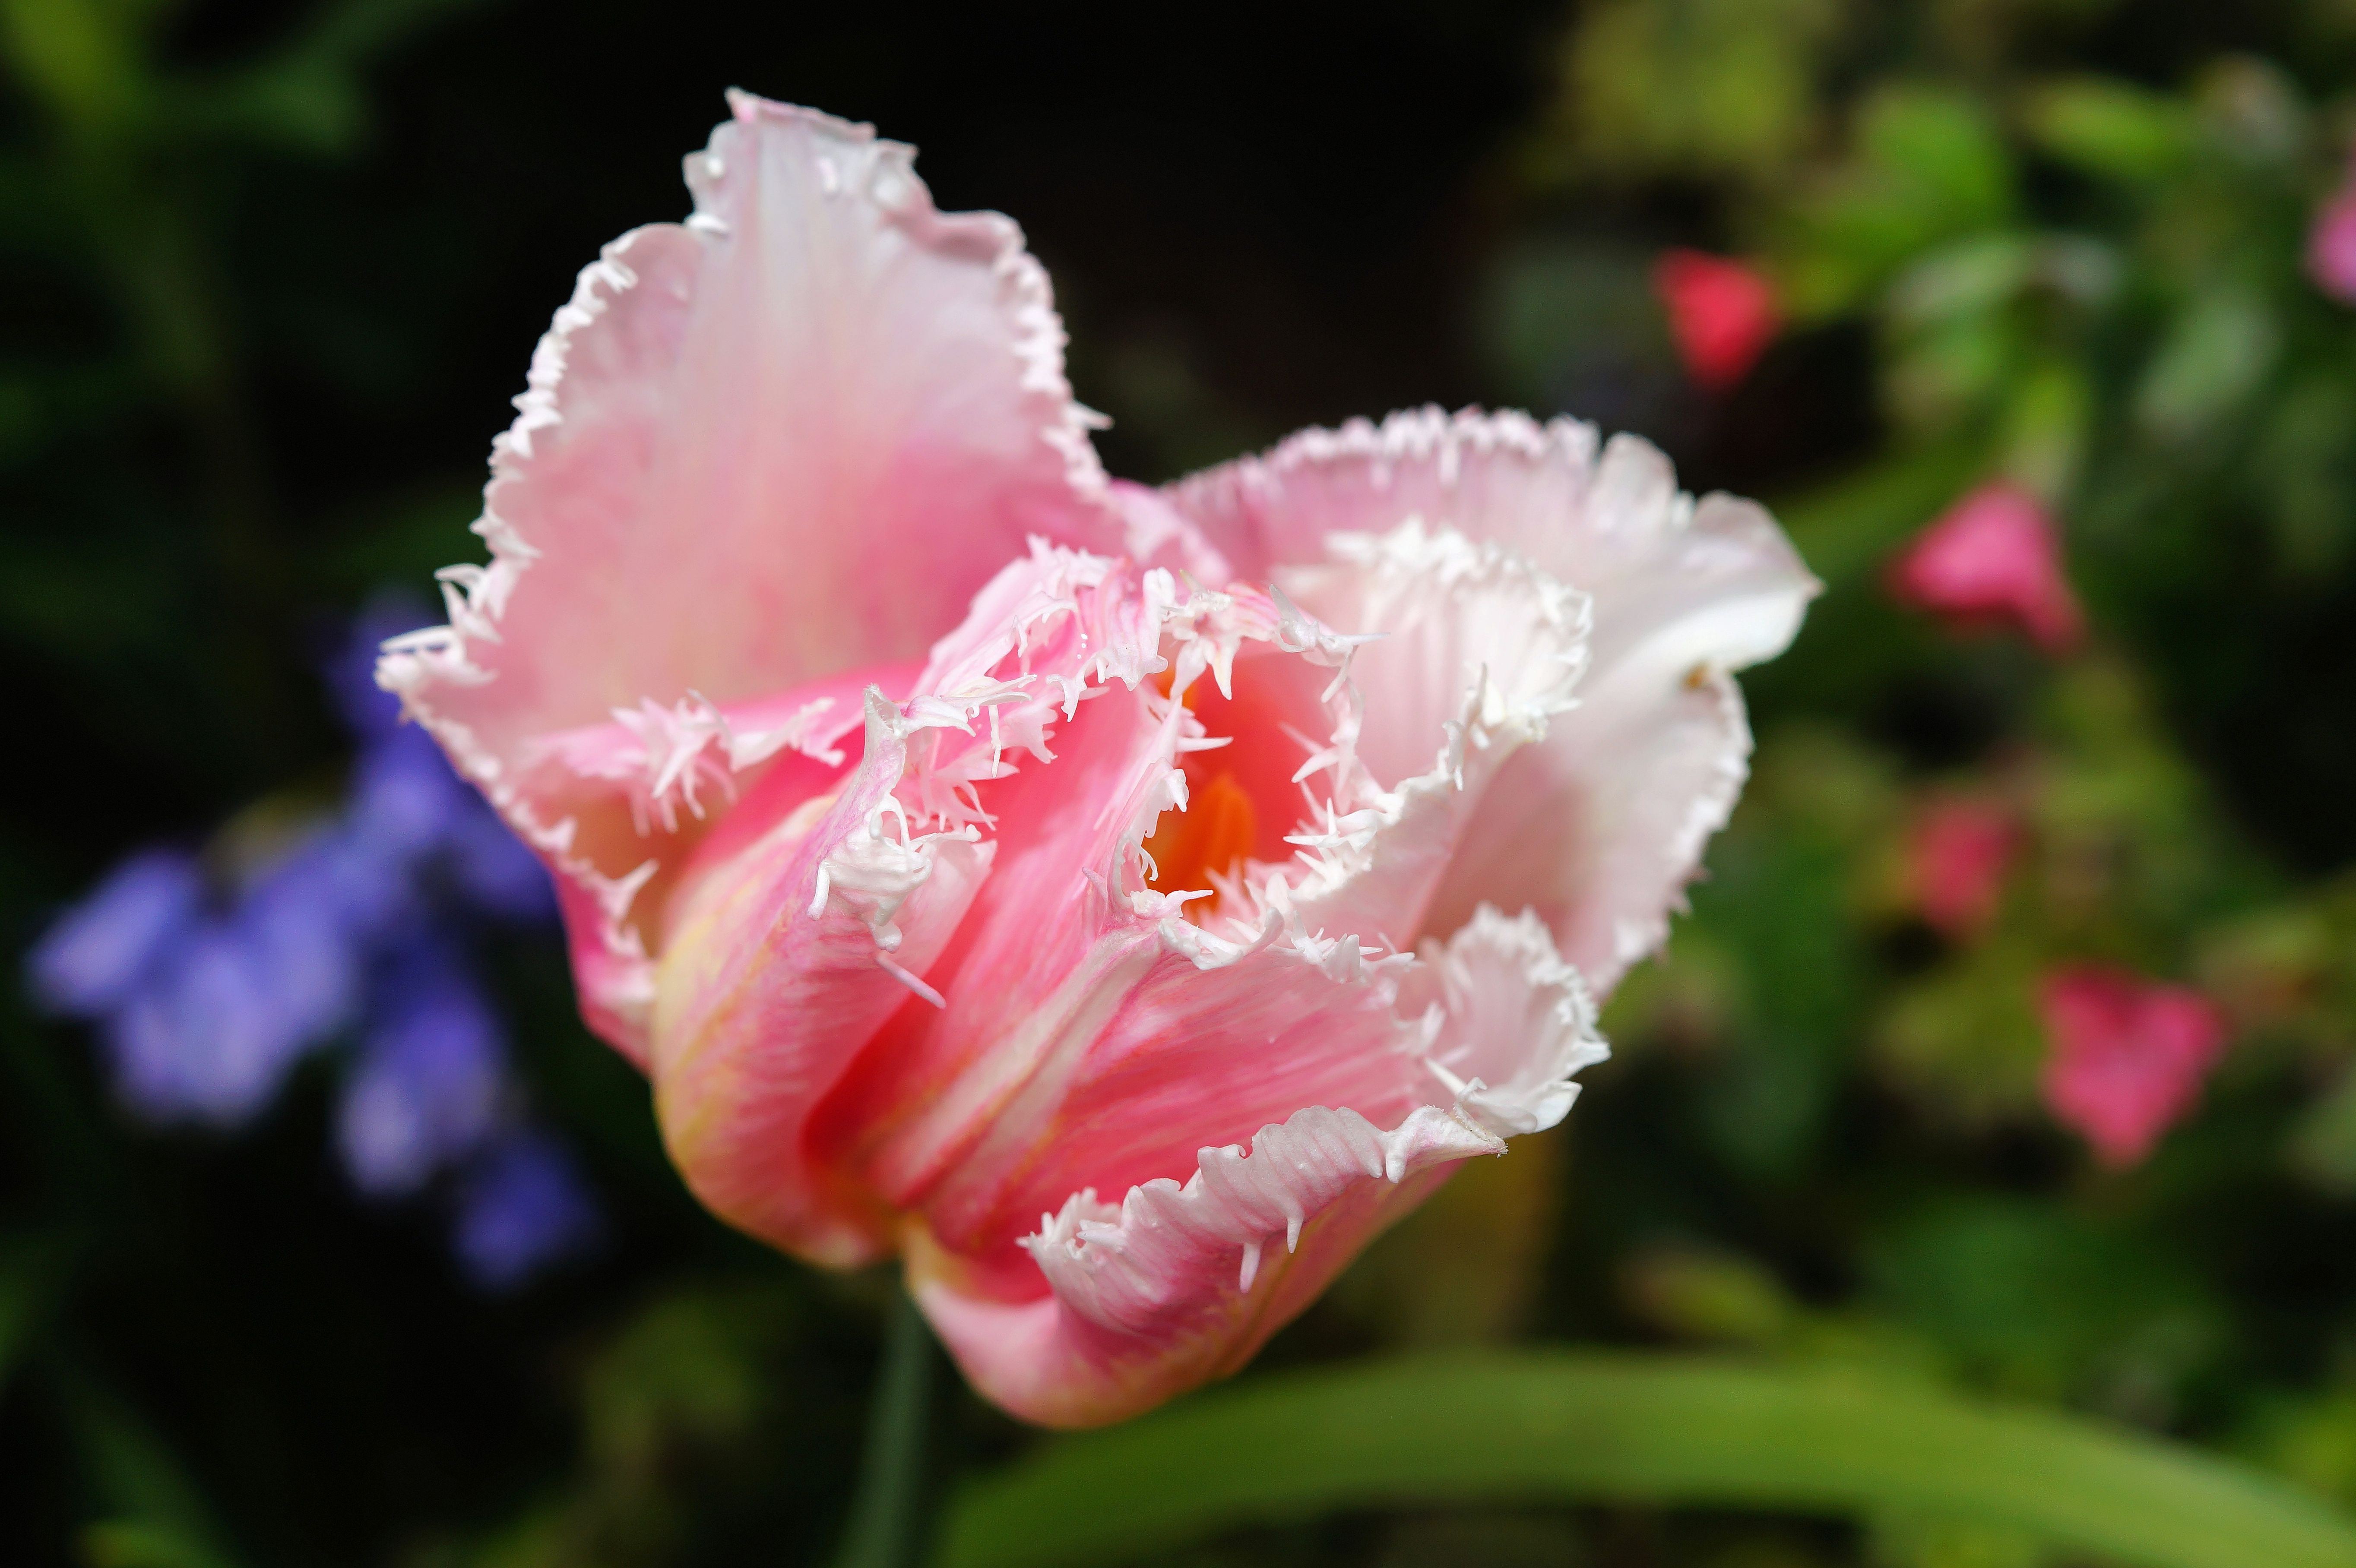
nature, blossom, plant, flower, petal, bloom, tulip, pink, flora, tender, filigree, gladiolus, macro photography, flowering plant, land plant